Clint Hocking

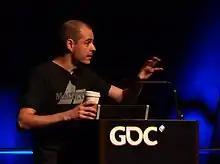
Hocking at Game Developers Conference 2011

Three months later, Hocking joined LucasArts, based in San Francisco, as the creative director on an unannounced project. In June 2012, Hocking left LucasArts without releasing a new game. He stated he wanted to move "on to something new"; It is not known what projects he was working whilst at LucasArts. Two weeks later, Hocking joined Valve in Seattle, Washington in an unspecified role. In January 2014, Hocking left Valve without releasing a game.